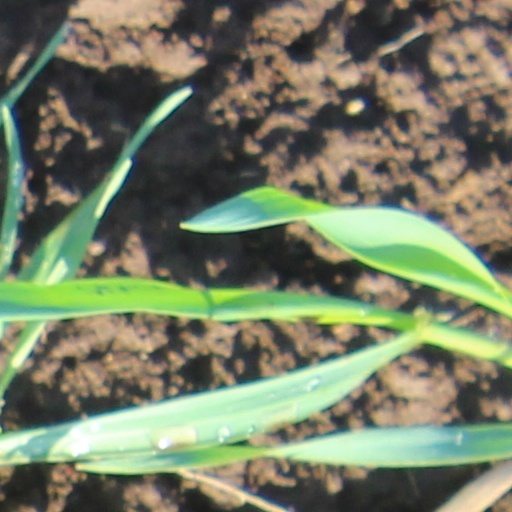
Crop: wheat